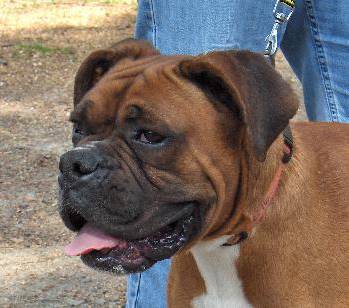
Label: dogs